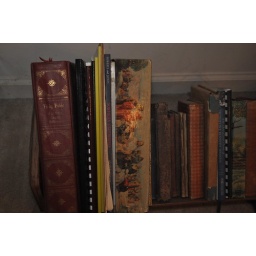
A small book rack in my living room. It holds mainly older books and Bibles.